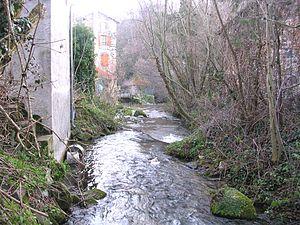
L'Auzon dans le village de Chanonat (Puy-de-Dôme, France).
L'Auzon est une rivière française qui coule dans le département du Puy-de-Dôme, en région Auvergne-Rhône-Alpes. C'est un affluent direct de l'Allier en rive gauche, donc un sous-affluent du fleuve la Loire.
Chanonat est une commune française située dans le département du Puy-de-Dôme, en région Auvergne-Rhône-Alpes. Elle fait partie de l'aire urbaine de Clermont-Ferrand.